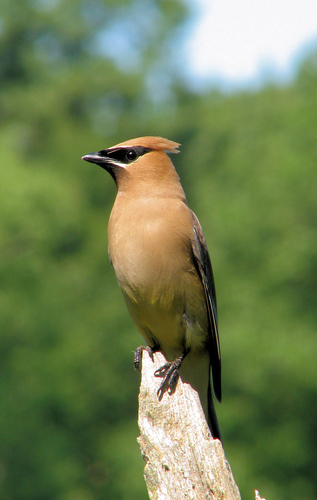
this tan colored bird has a distinctive head with feathers sticking out rather than down and a short pointed gray beak and black supercillery.
this is a brown and yellow bird with a black wing and a black beak.
this is a sandy colored bird with a small crest and black cheek patch mask.
this bird has a brown body, black superciliary, and pointy crown.
this is a brown bird with long feathers on the crown and black on the wingbars.
this bird has wings that are black and has a yellow belly
this bird has wings that are brown and has a yellow body
this bird is orange and black in color, with a black beak.
this bird is black and orange in color, and has a black beak.
this particular bird has a belly that is brown and gray
Species: Cedar Waxwing